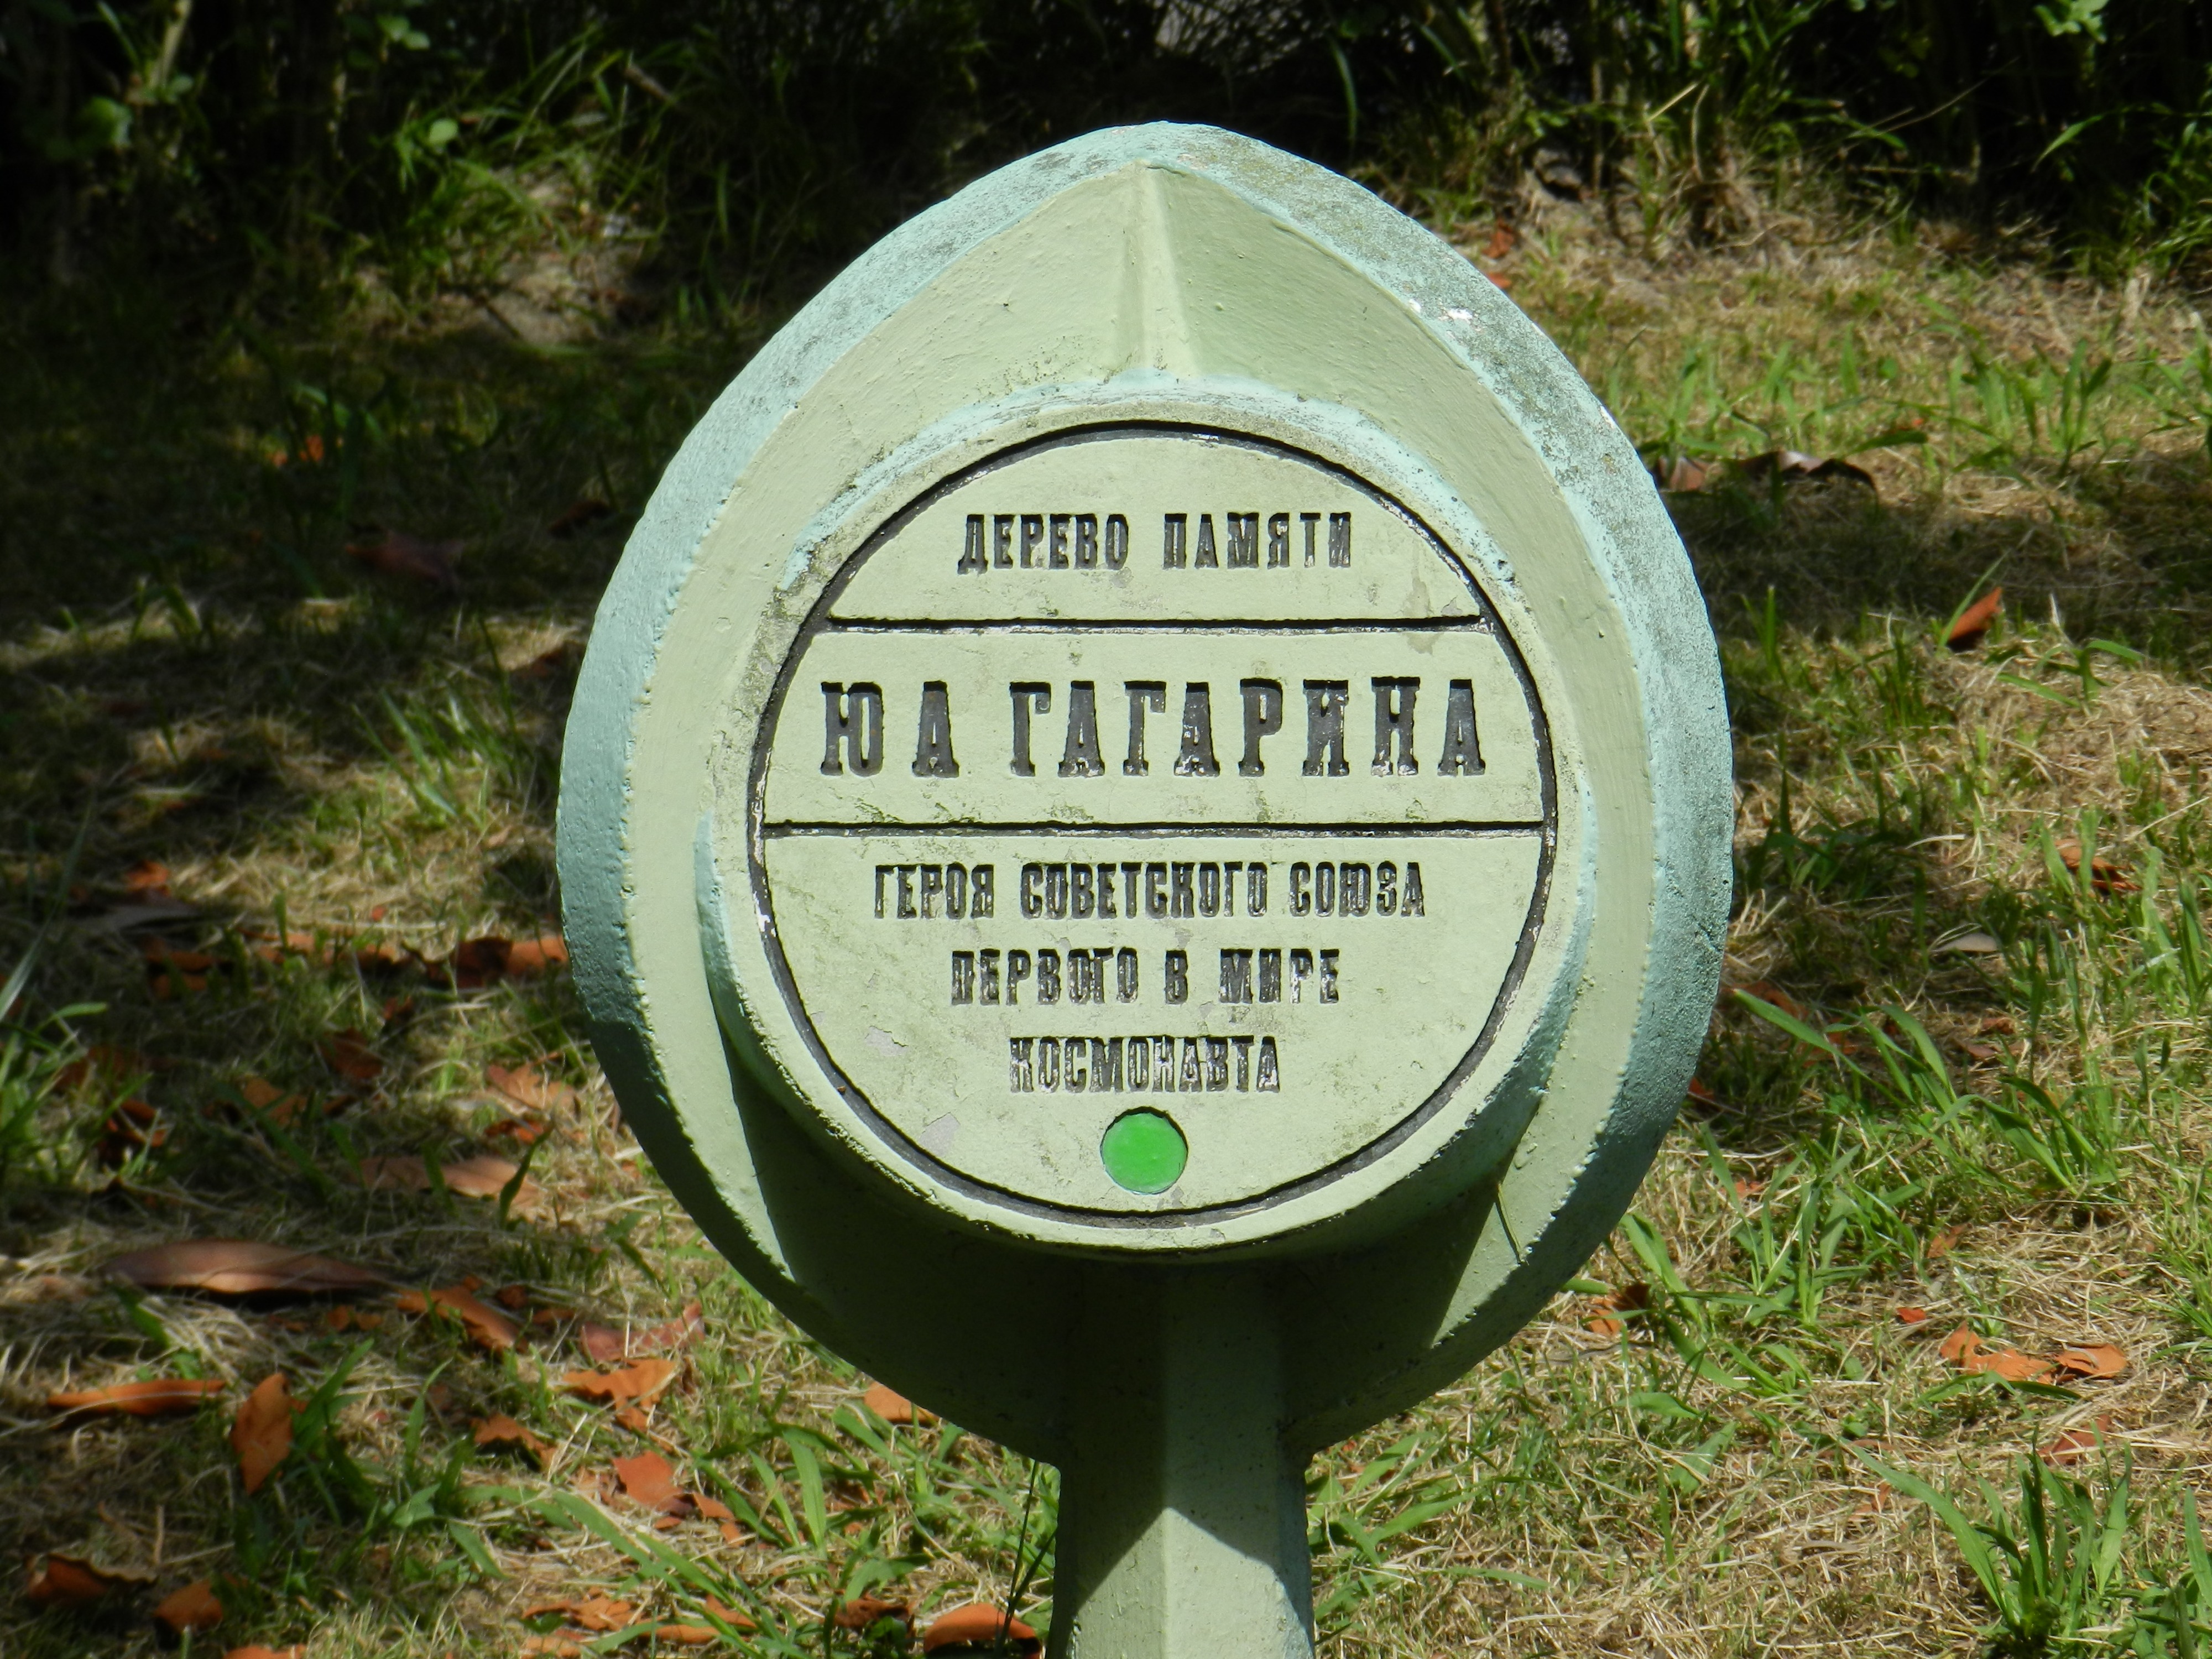
stone, sign, green, symbol, sculpture, words, sochi, man made object, gagarin